Mouth of the Cirque de Salazie Important Bird Area

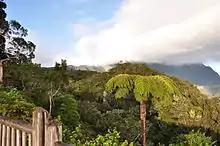
Bélouve forest landscape

It lies north-east of the Piton des Neiges volcanic massif, consisting of the river gorges of the Bras de Caverne and Rivière du Mât that drain the forested Bélouve plateau and adjacent Salazie caldera respectively. The site contains stands of native forest in very rugged terrain at elevations ranging from 160 m up to 1430 m above sea level.